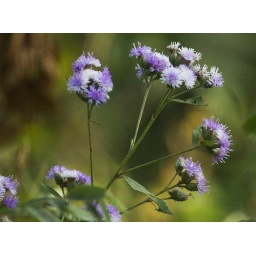
weed in butterfly garden, flower popular with small size butterflies